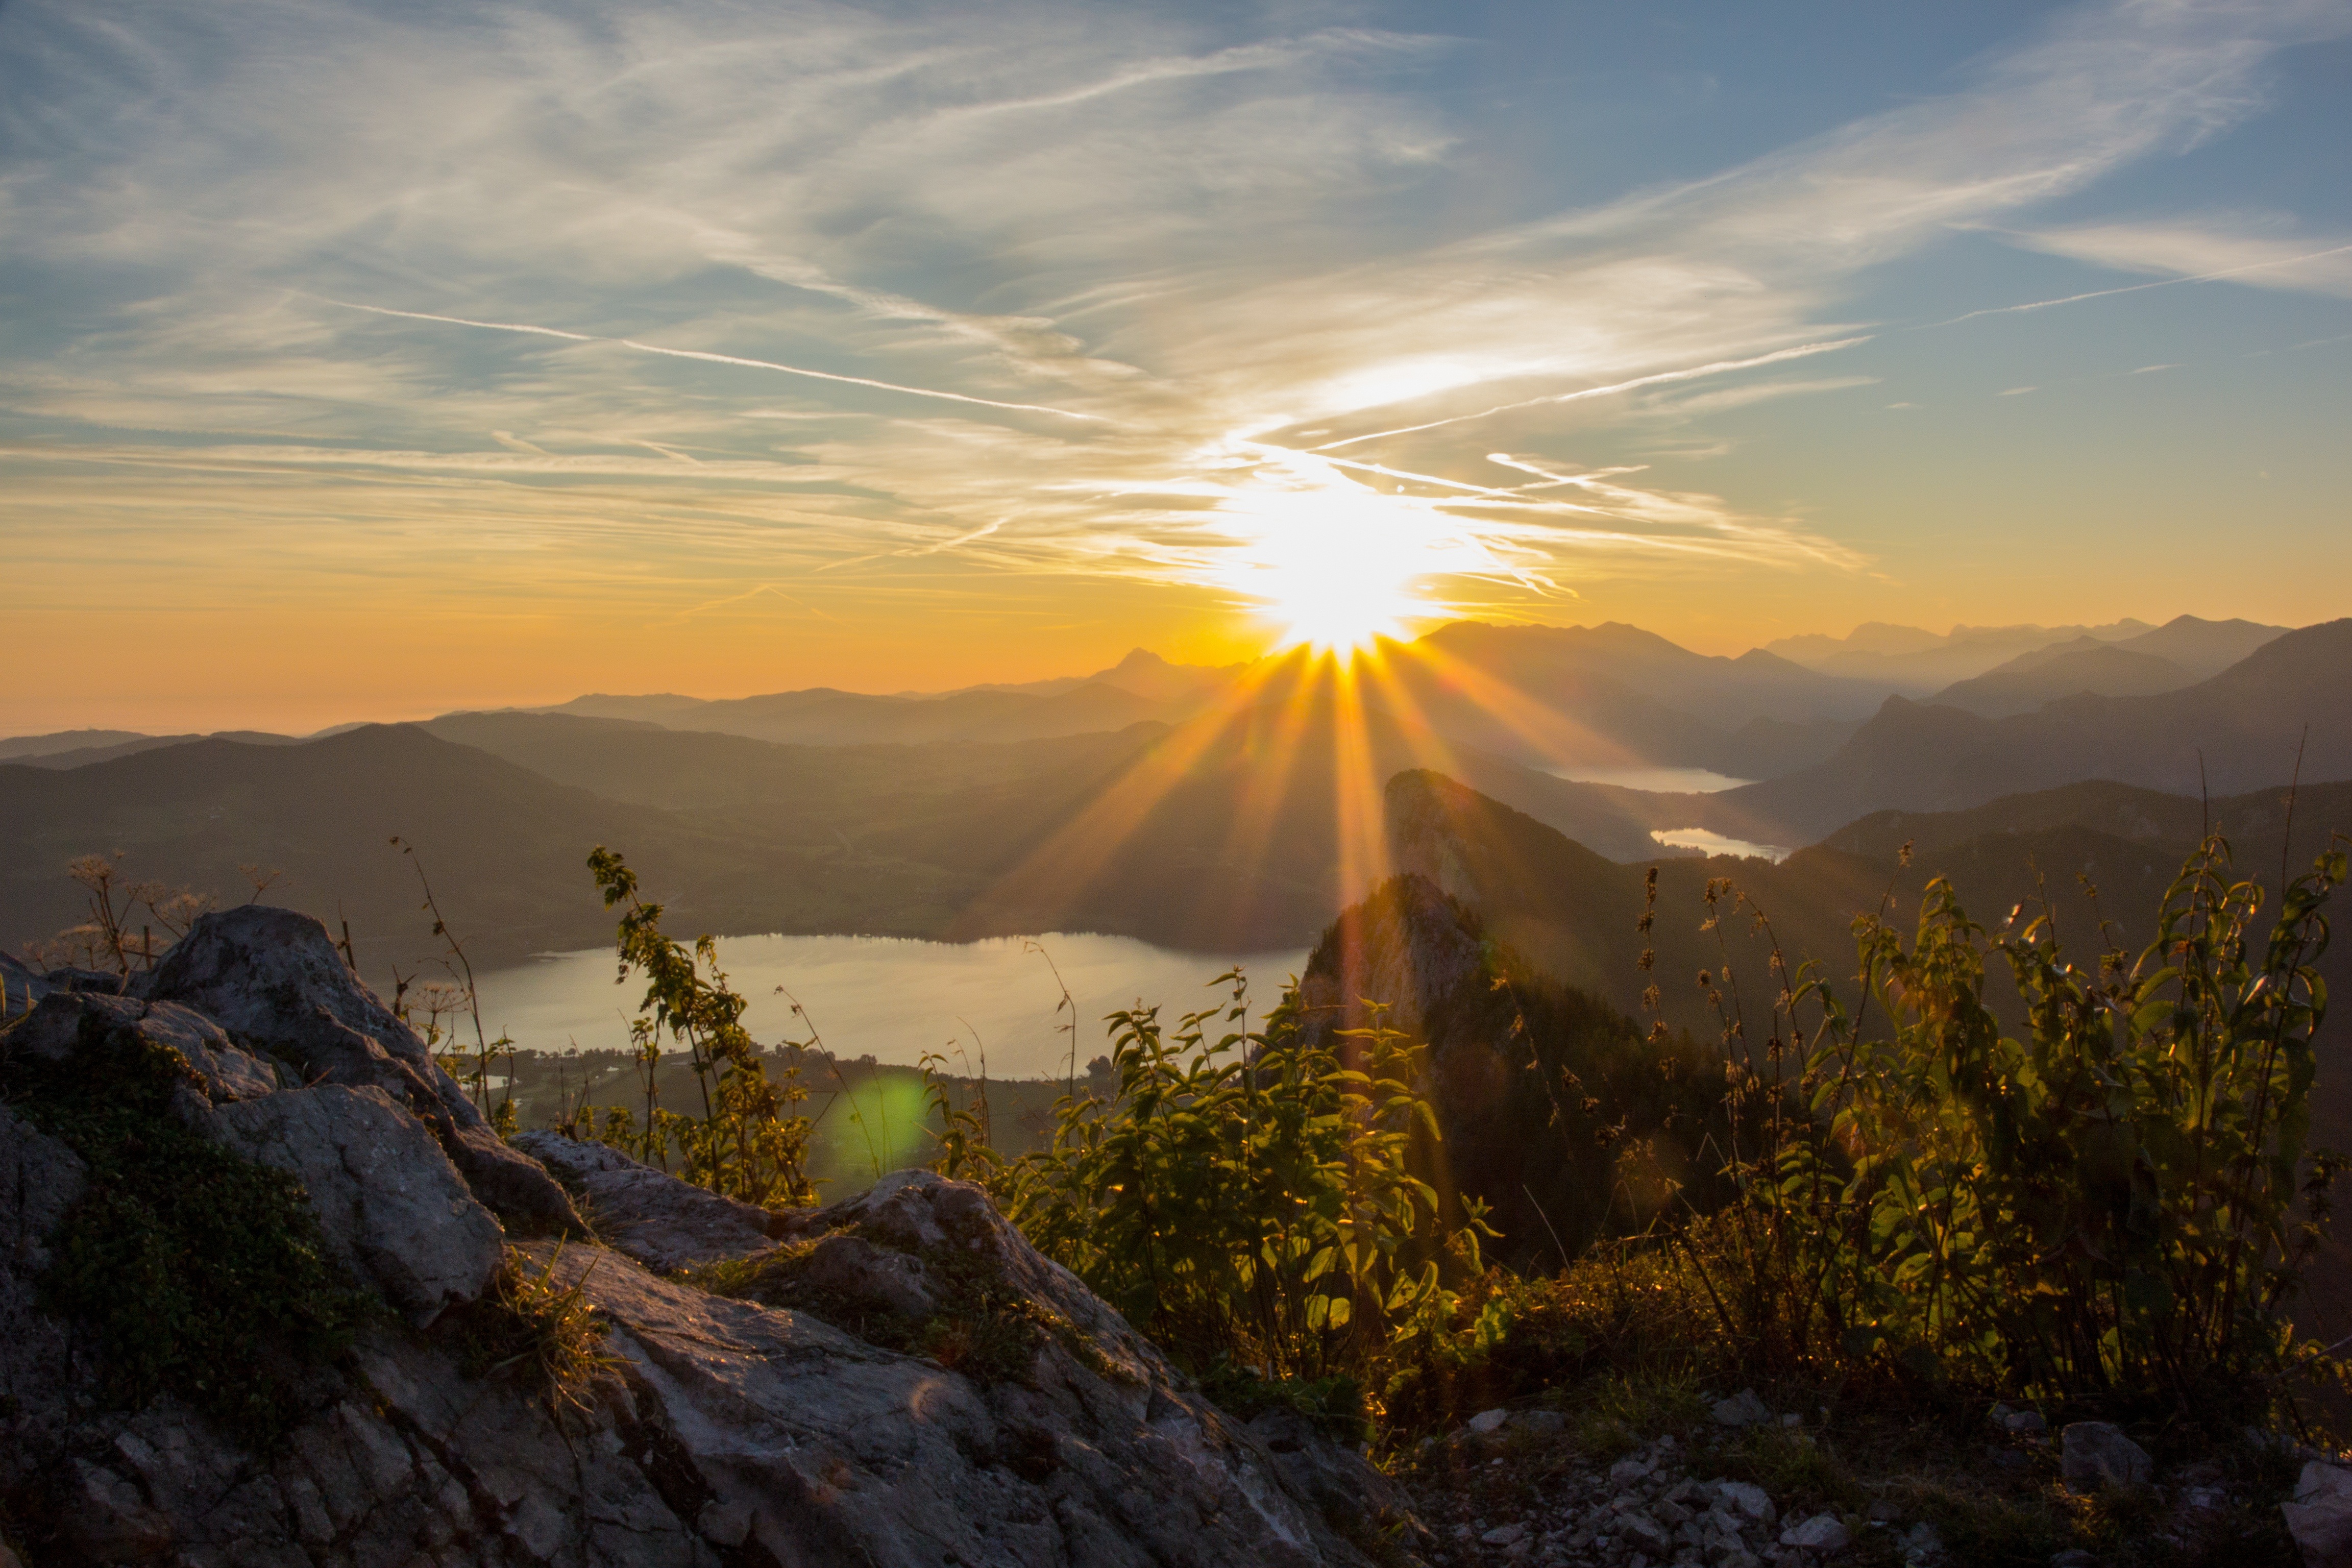
landscape, sea, nature, horizon, wilderness, mountain, cloud, sun, sunrise, sunset, sunlight, morning, hill, dawn, valley, mountain range, dusk, evening, reflection, autumn, austria, mountains, mood, salzburg, morgenstimmung, back light, morgenrot, dream day, schober, salzburger land, atmospheric phenomenon, mountainous landforms